Juho Kusti Paasikivi

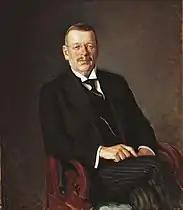
Portrait by Eero Järnefelt in 1931

Widowed in 1931, he married Allina (Alli) Valve (1879–1960) in 1934 and resigned from politics. However, he was persuaded to accept the position of Envoy to Sweden, at the time regarded as Finland's most important foreign embassy post. The threats from totalitarian regimes that had seized power in Germany and the Soviet Union made Finland increasingly isolated. With the gradual weakening of the League of Nations, and France's and the United Kingdom's apparent lack of interest in supporting Finland, Sweden was the only notable power left that could possibly provide Finland any support at all. Since around the time of the failed Lapua coup, Paasikivi and Mannerheim had belonged to a close circle of conservative Finns discussing how Sweden's support could be obtained.